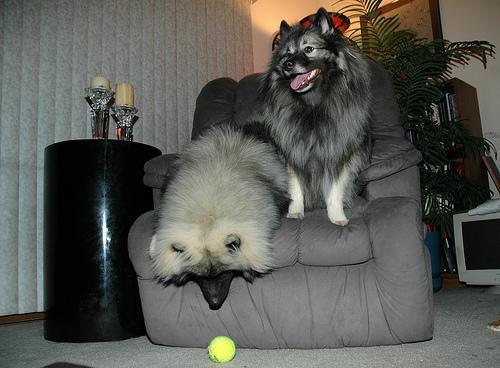
keeshond